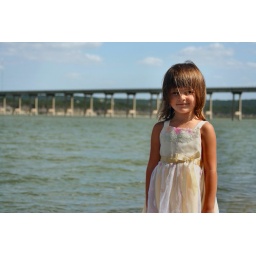
Isobela in dress @ lake